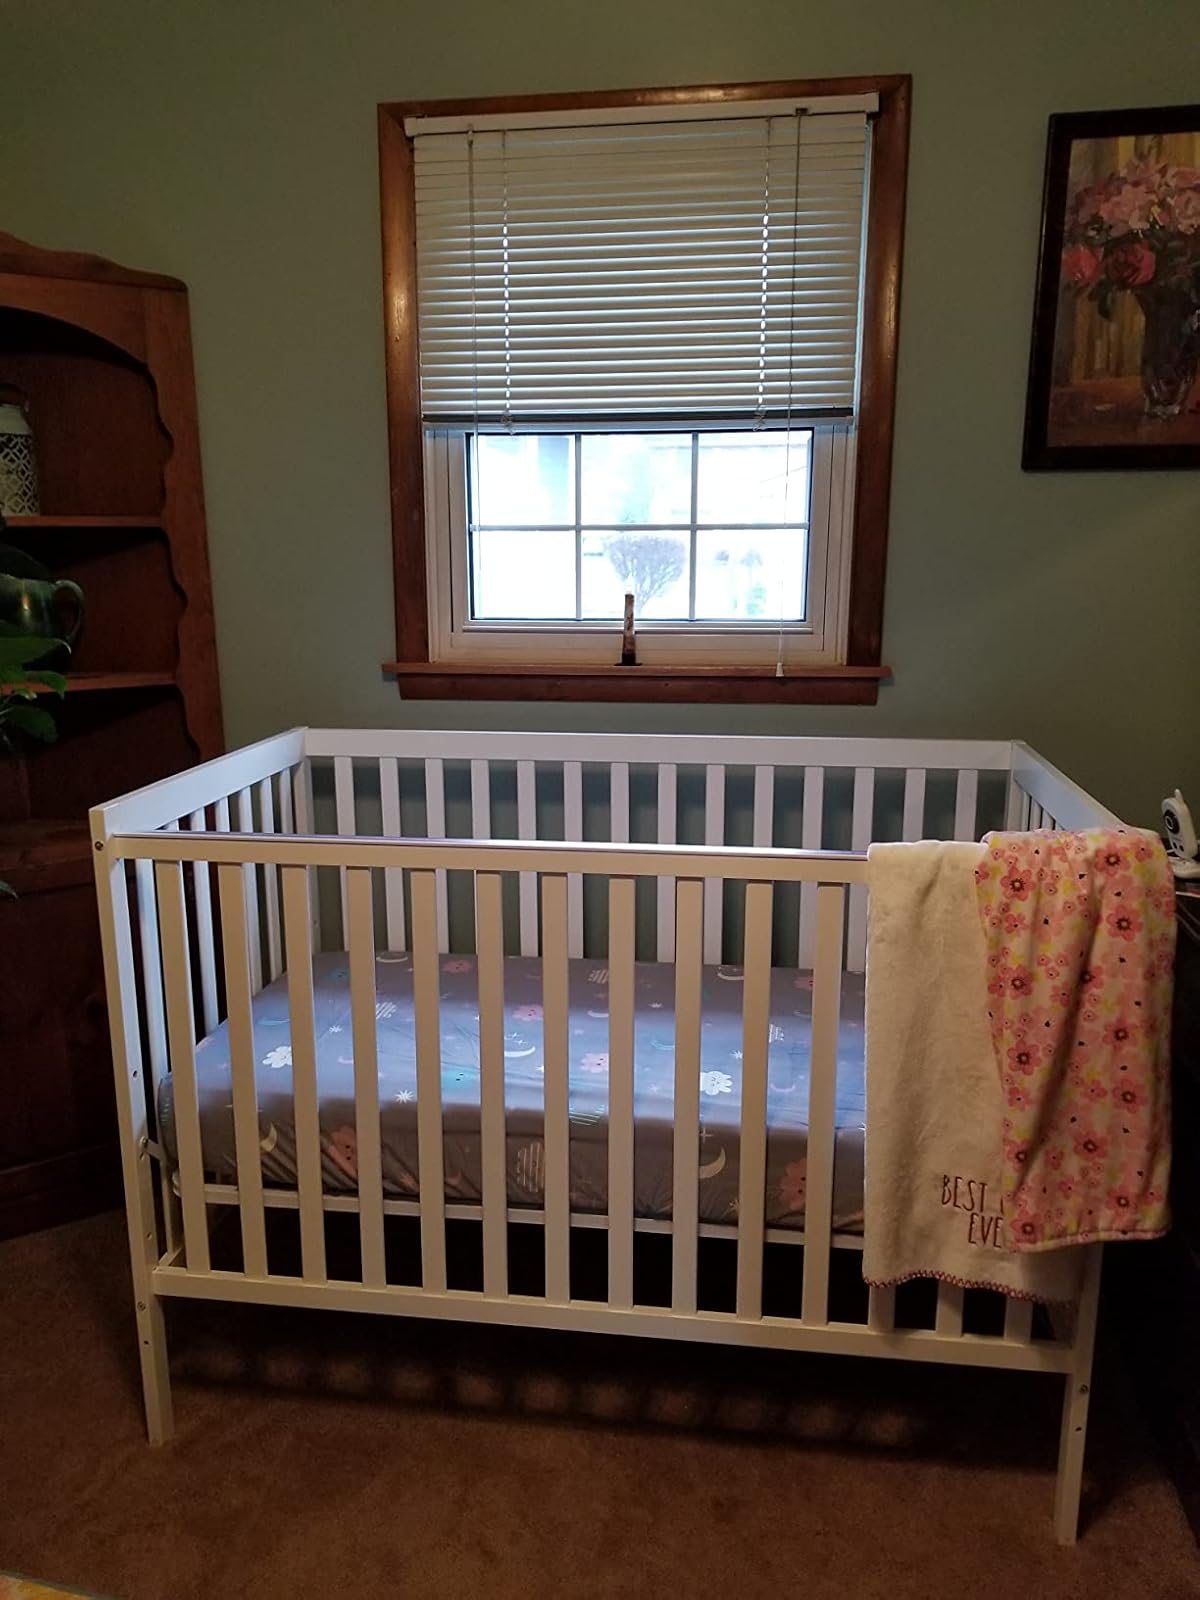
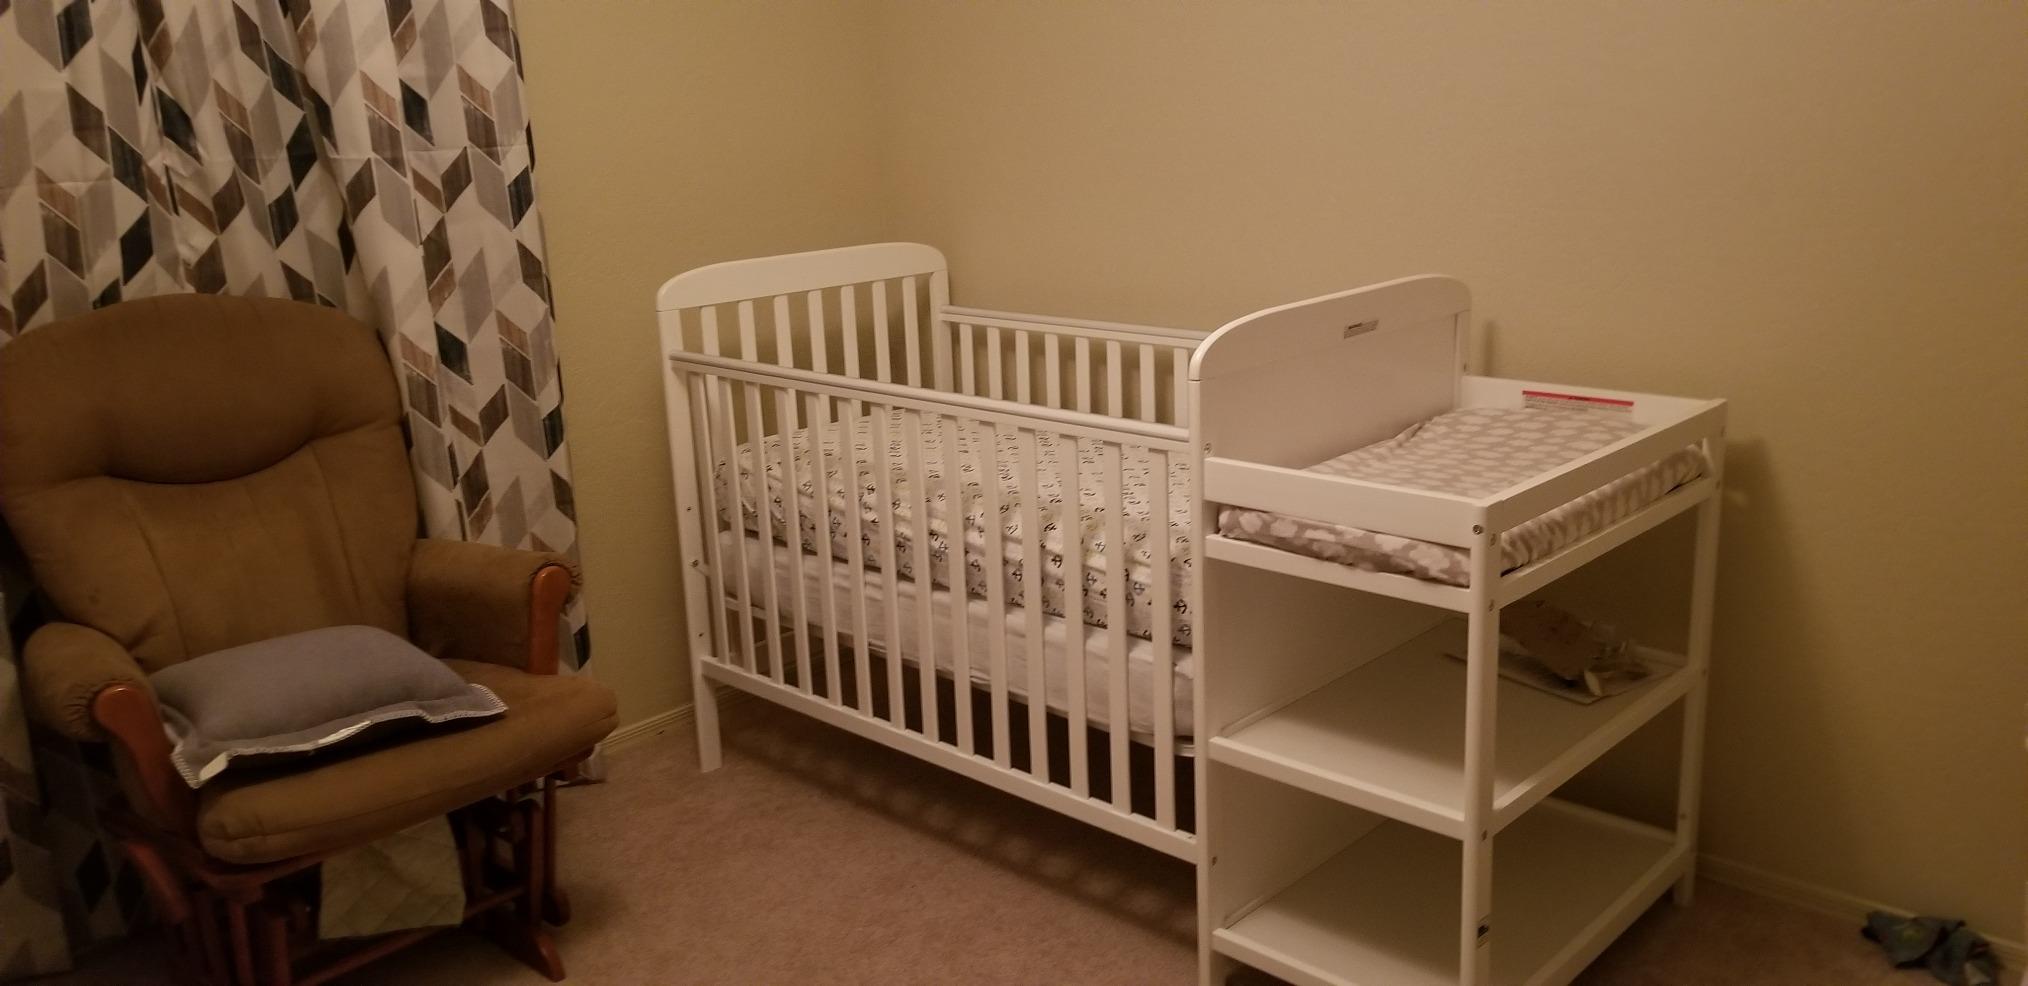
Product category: products_crib
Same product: no